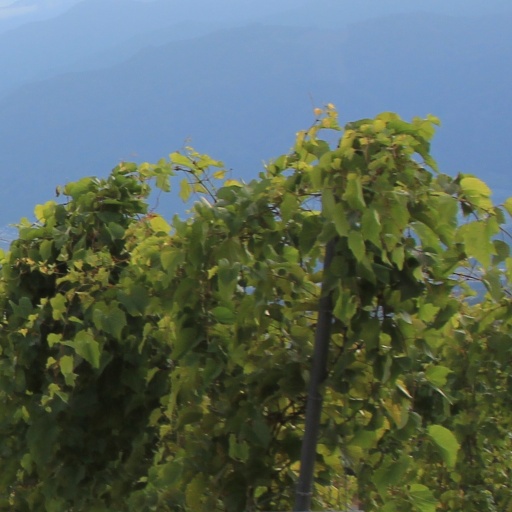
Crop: grape